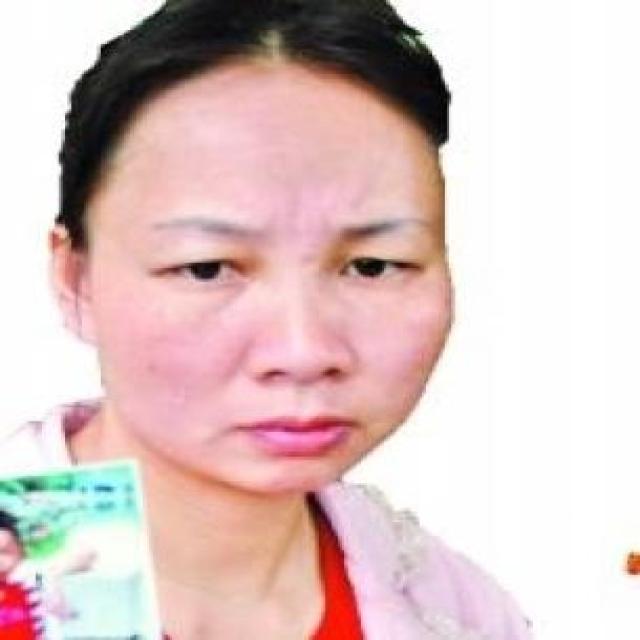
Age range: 21-44